Gairo, Sardinia

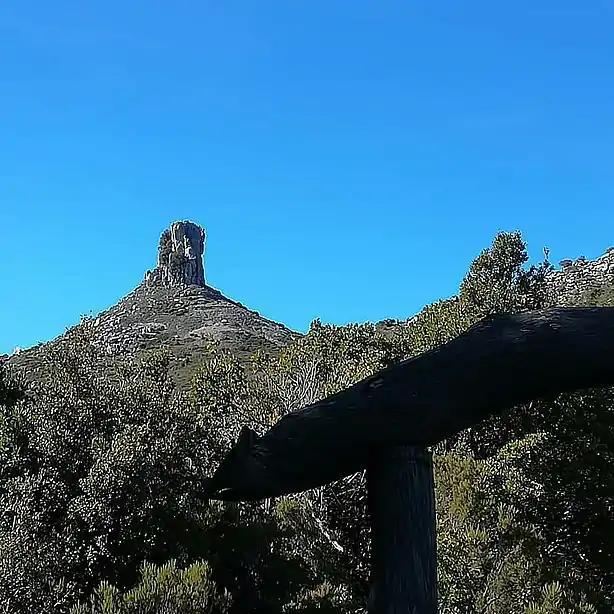

Local people use to crowd it again once a year, on the 17–20 August period, to celebrate Saint Elena, patroness of the village. In that occasion not only religious celebrations have place but also big parties with traditional food (sa cocoi) and the old Carnival, Su Maimulu, one of the most particular Carnival of all Sardinia (it has its raisins in the pre-Christian and pre-Roman era).